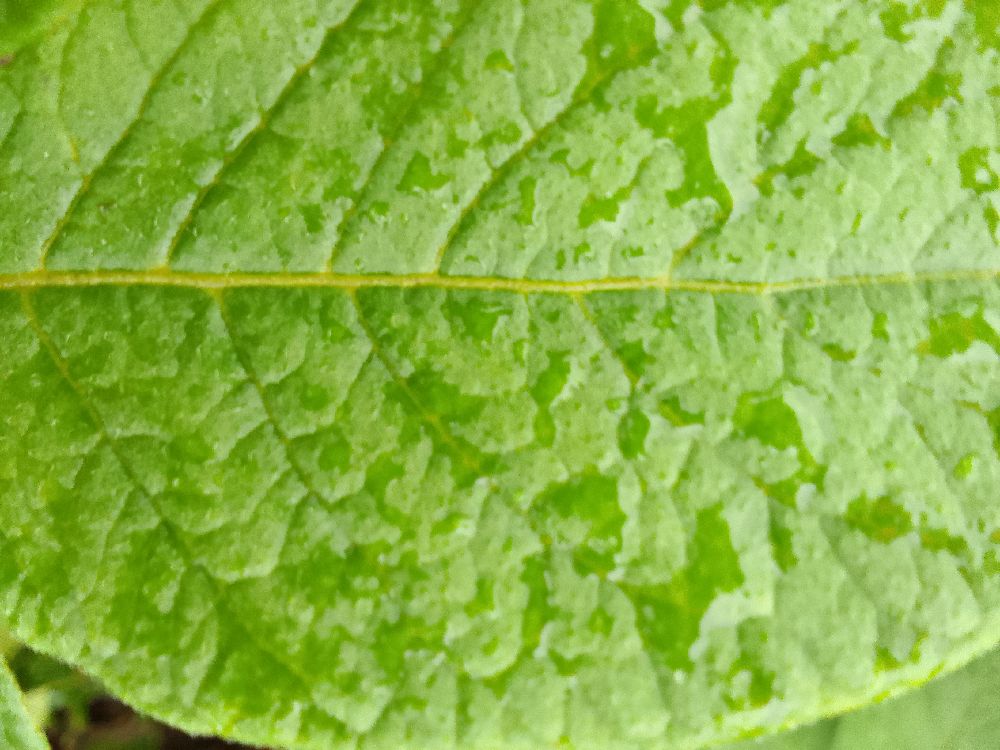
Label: Healthy